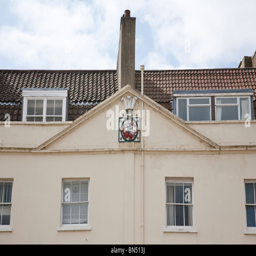
coat of arms on the facade of a house in buildings